Saint-Diéry

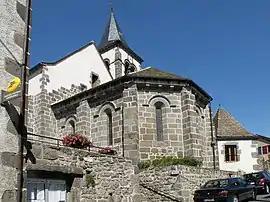
The church in Saint-Diéry

Saint-Diéry is a commune in the Puy-de-Dôme department in Auvergne in central France. On 1 January 2019, the former commune Creste was merged into Saint-Diéry.